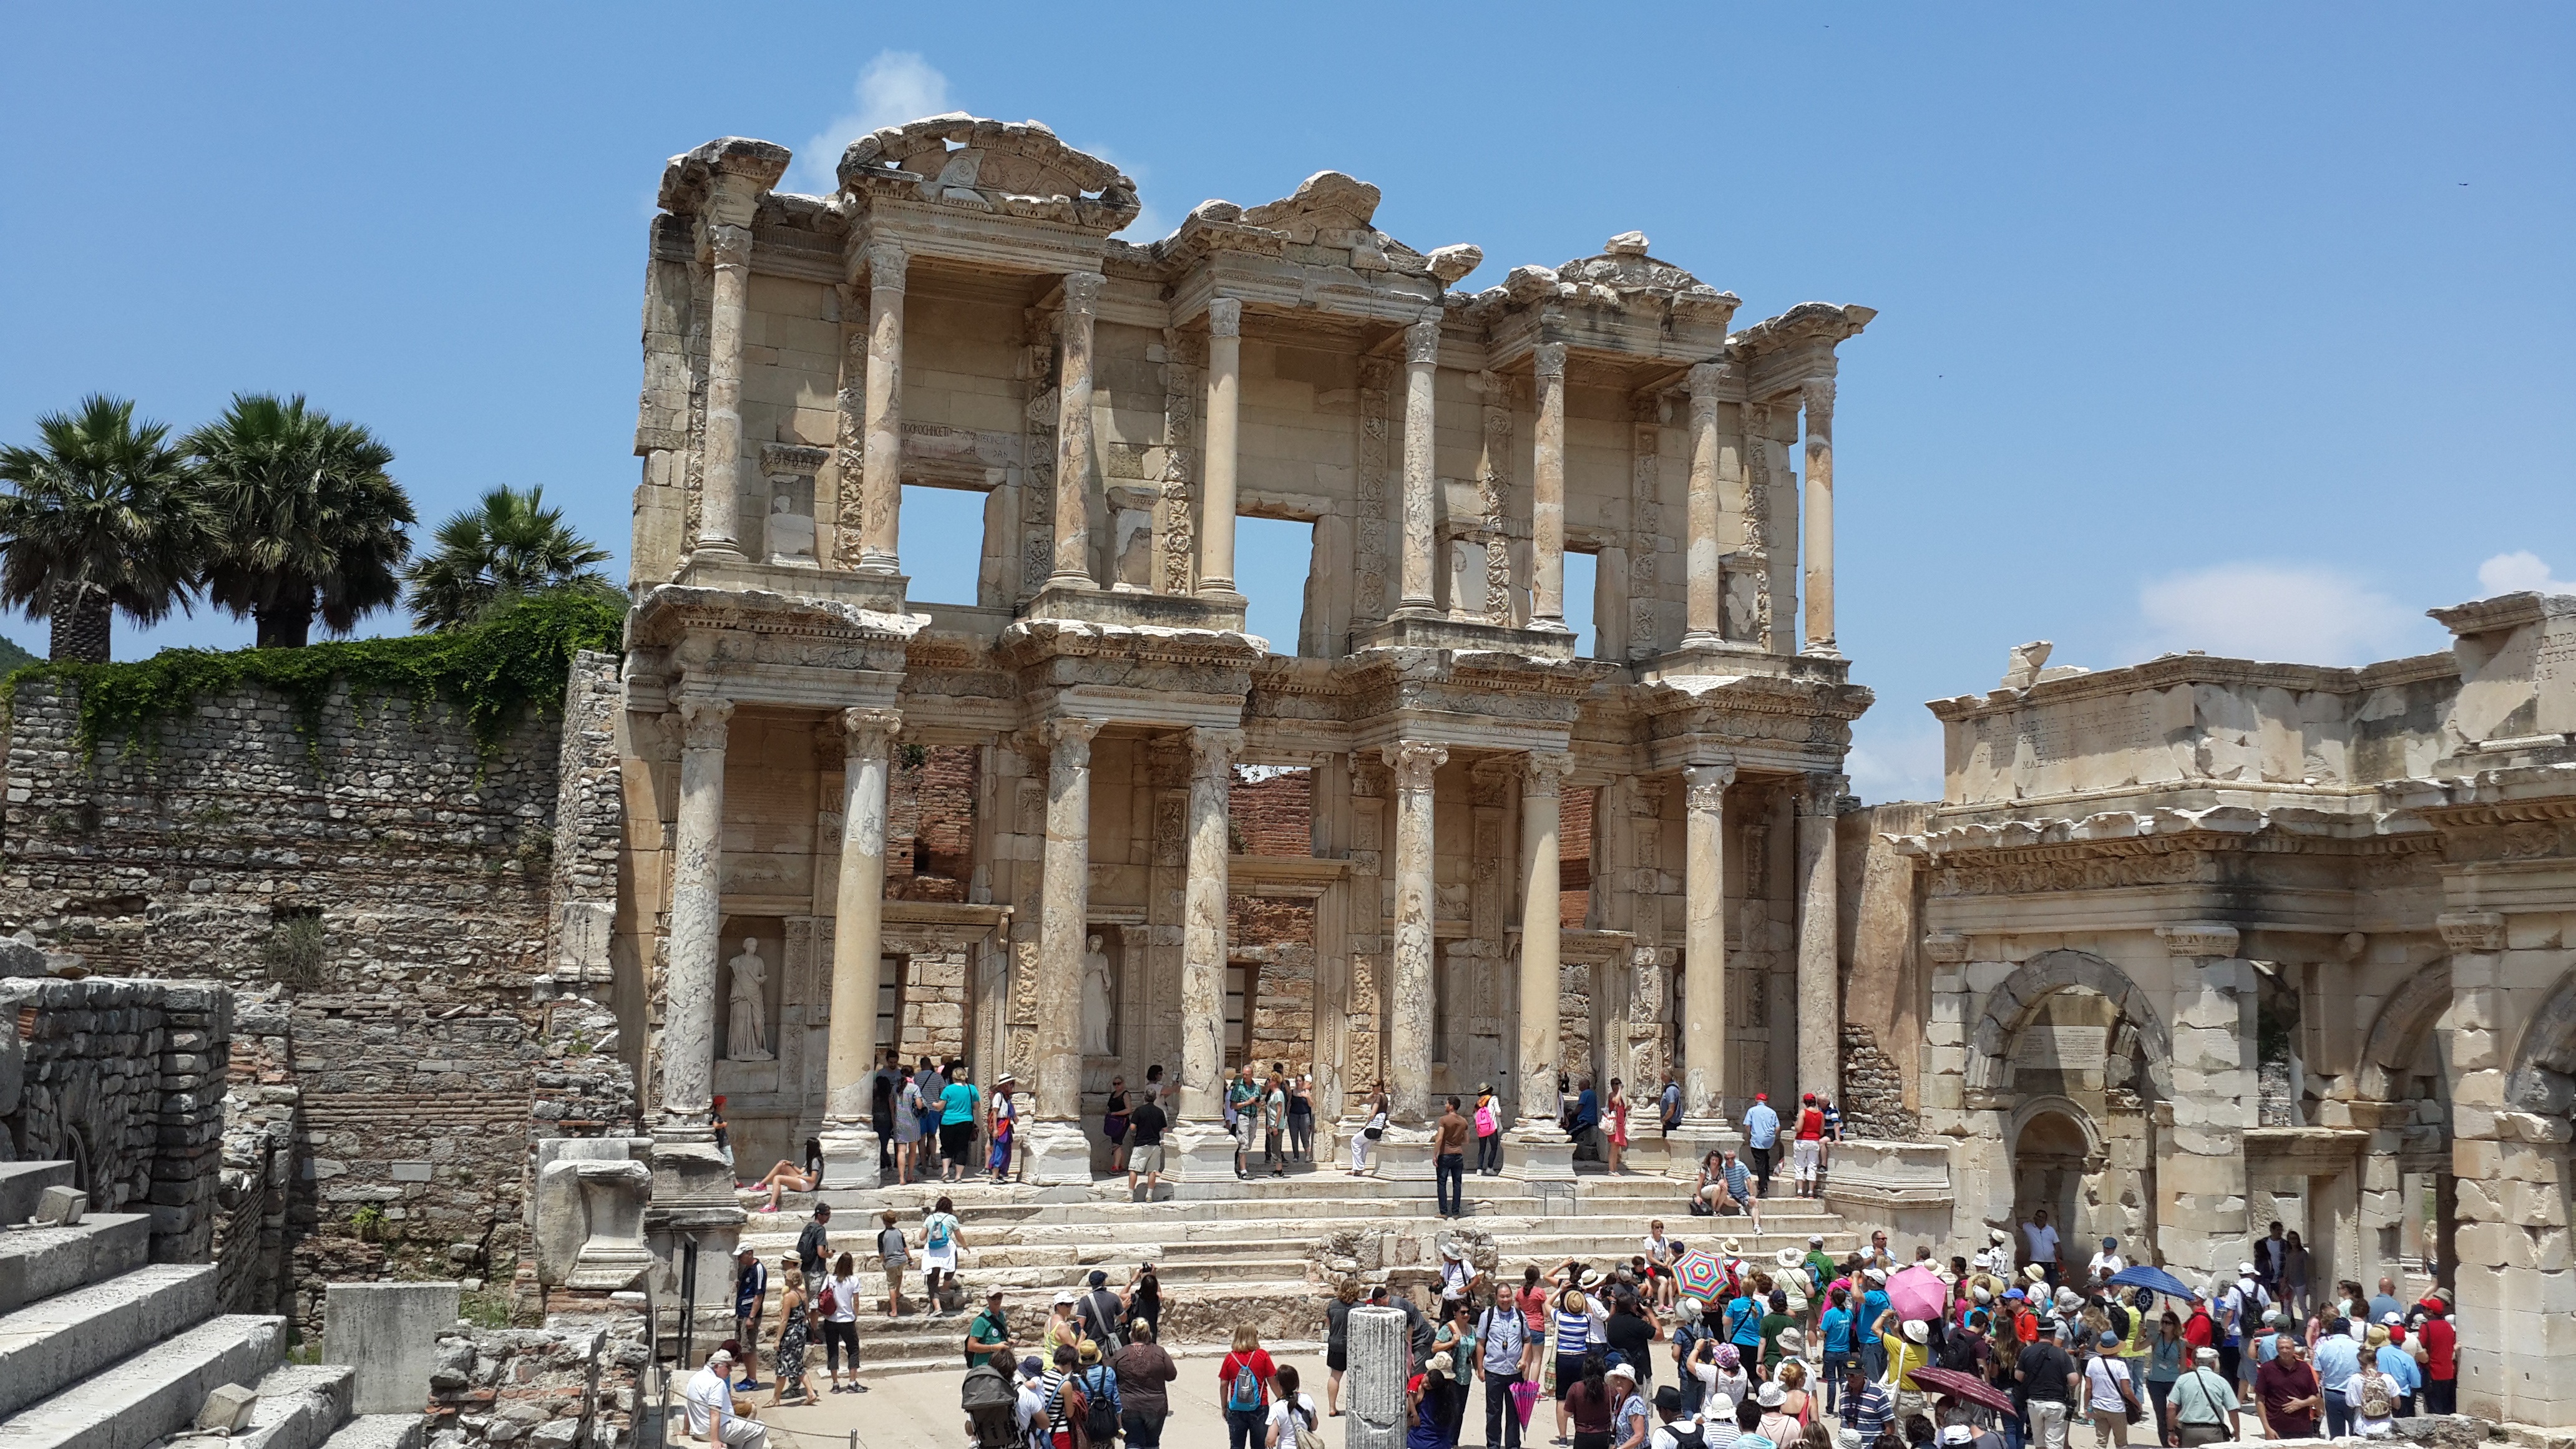
palace, monument, plaza, landmark, tourism, place of worship, temple, turkey, town square, basilica, ancient rome, archaeological site, unesco world heritage site, roman temple, hindu temple, historic site, ancient history, human settlement, ancient roman architecture, efes, ephesos, sel uk, aydin